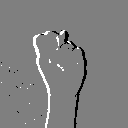
ASL letter: n